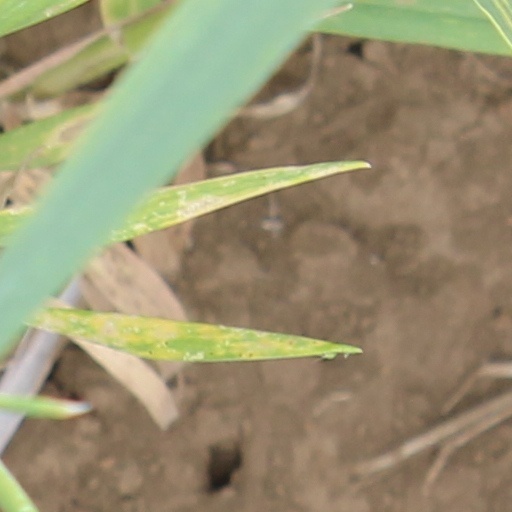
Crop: wheat